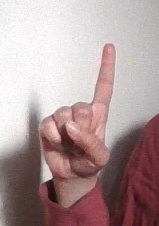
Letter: bb